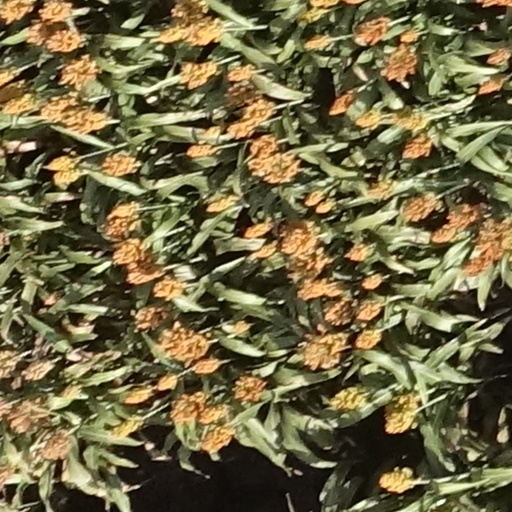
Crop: sorghum